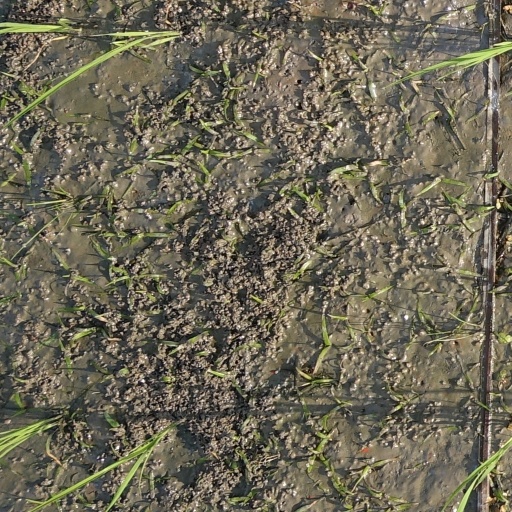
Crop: rice